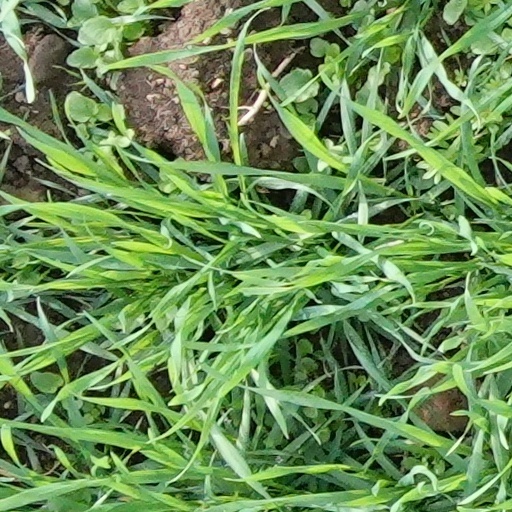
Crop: wheat